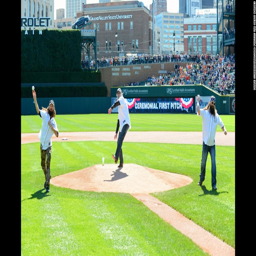
people throw out the ceremonial first pitch before a game .